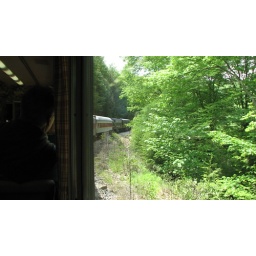
The locomotive in front pulling it up the mountain